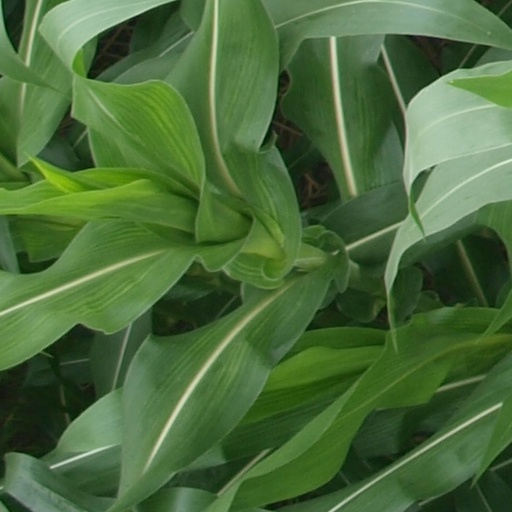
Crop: maize; corn